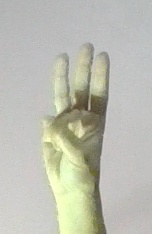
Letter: thaa